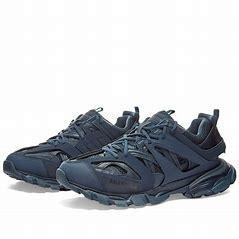
Brand: Balenciaga
Model: Track 2